John C. Calhoun State Office Building

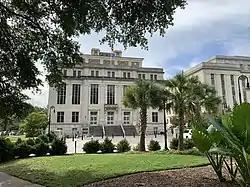

John C. Calhoun State Office Building is a historic office building located at Columbia, South Carolina. It was built in 1926, and is a five-story, I-shaped limestone clad building over a raised basement in the Italian Renaissance Revival style. It housed the South Carolina State Highway Department until 1952. The National Guard seized and occupied the Calhoun Building from October to December 1935 under the orders of Governor Olin D. Johnston.